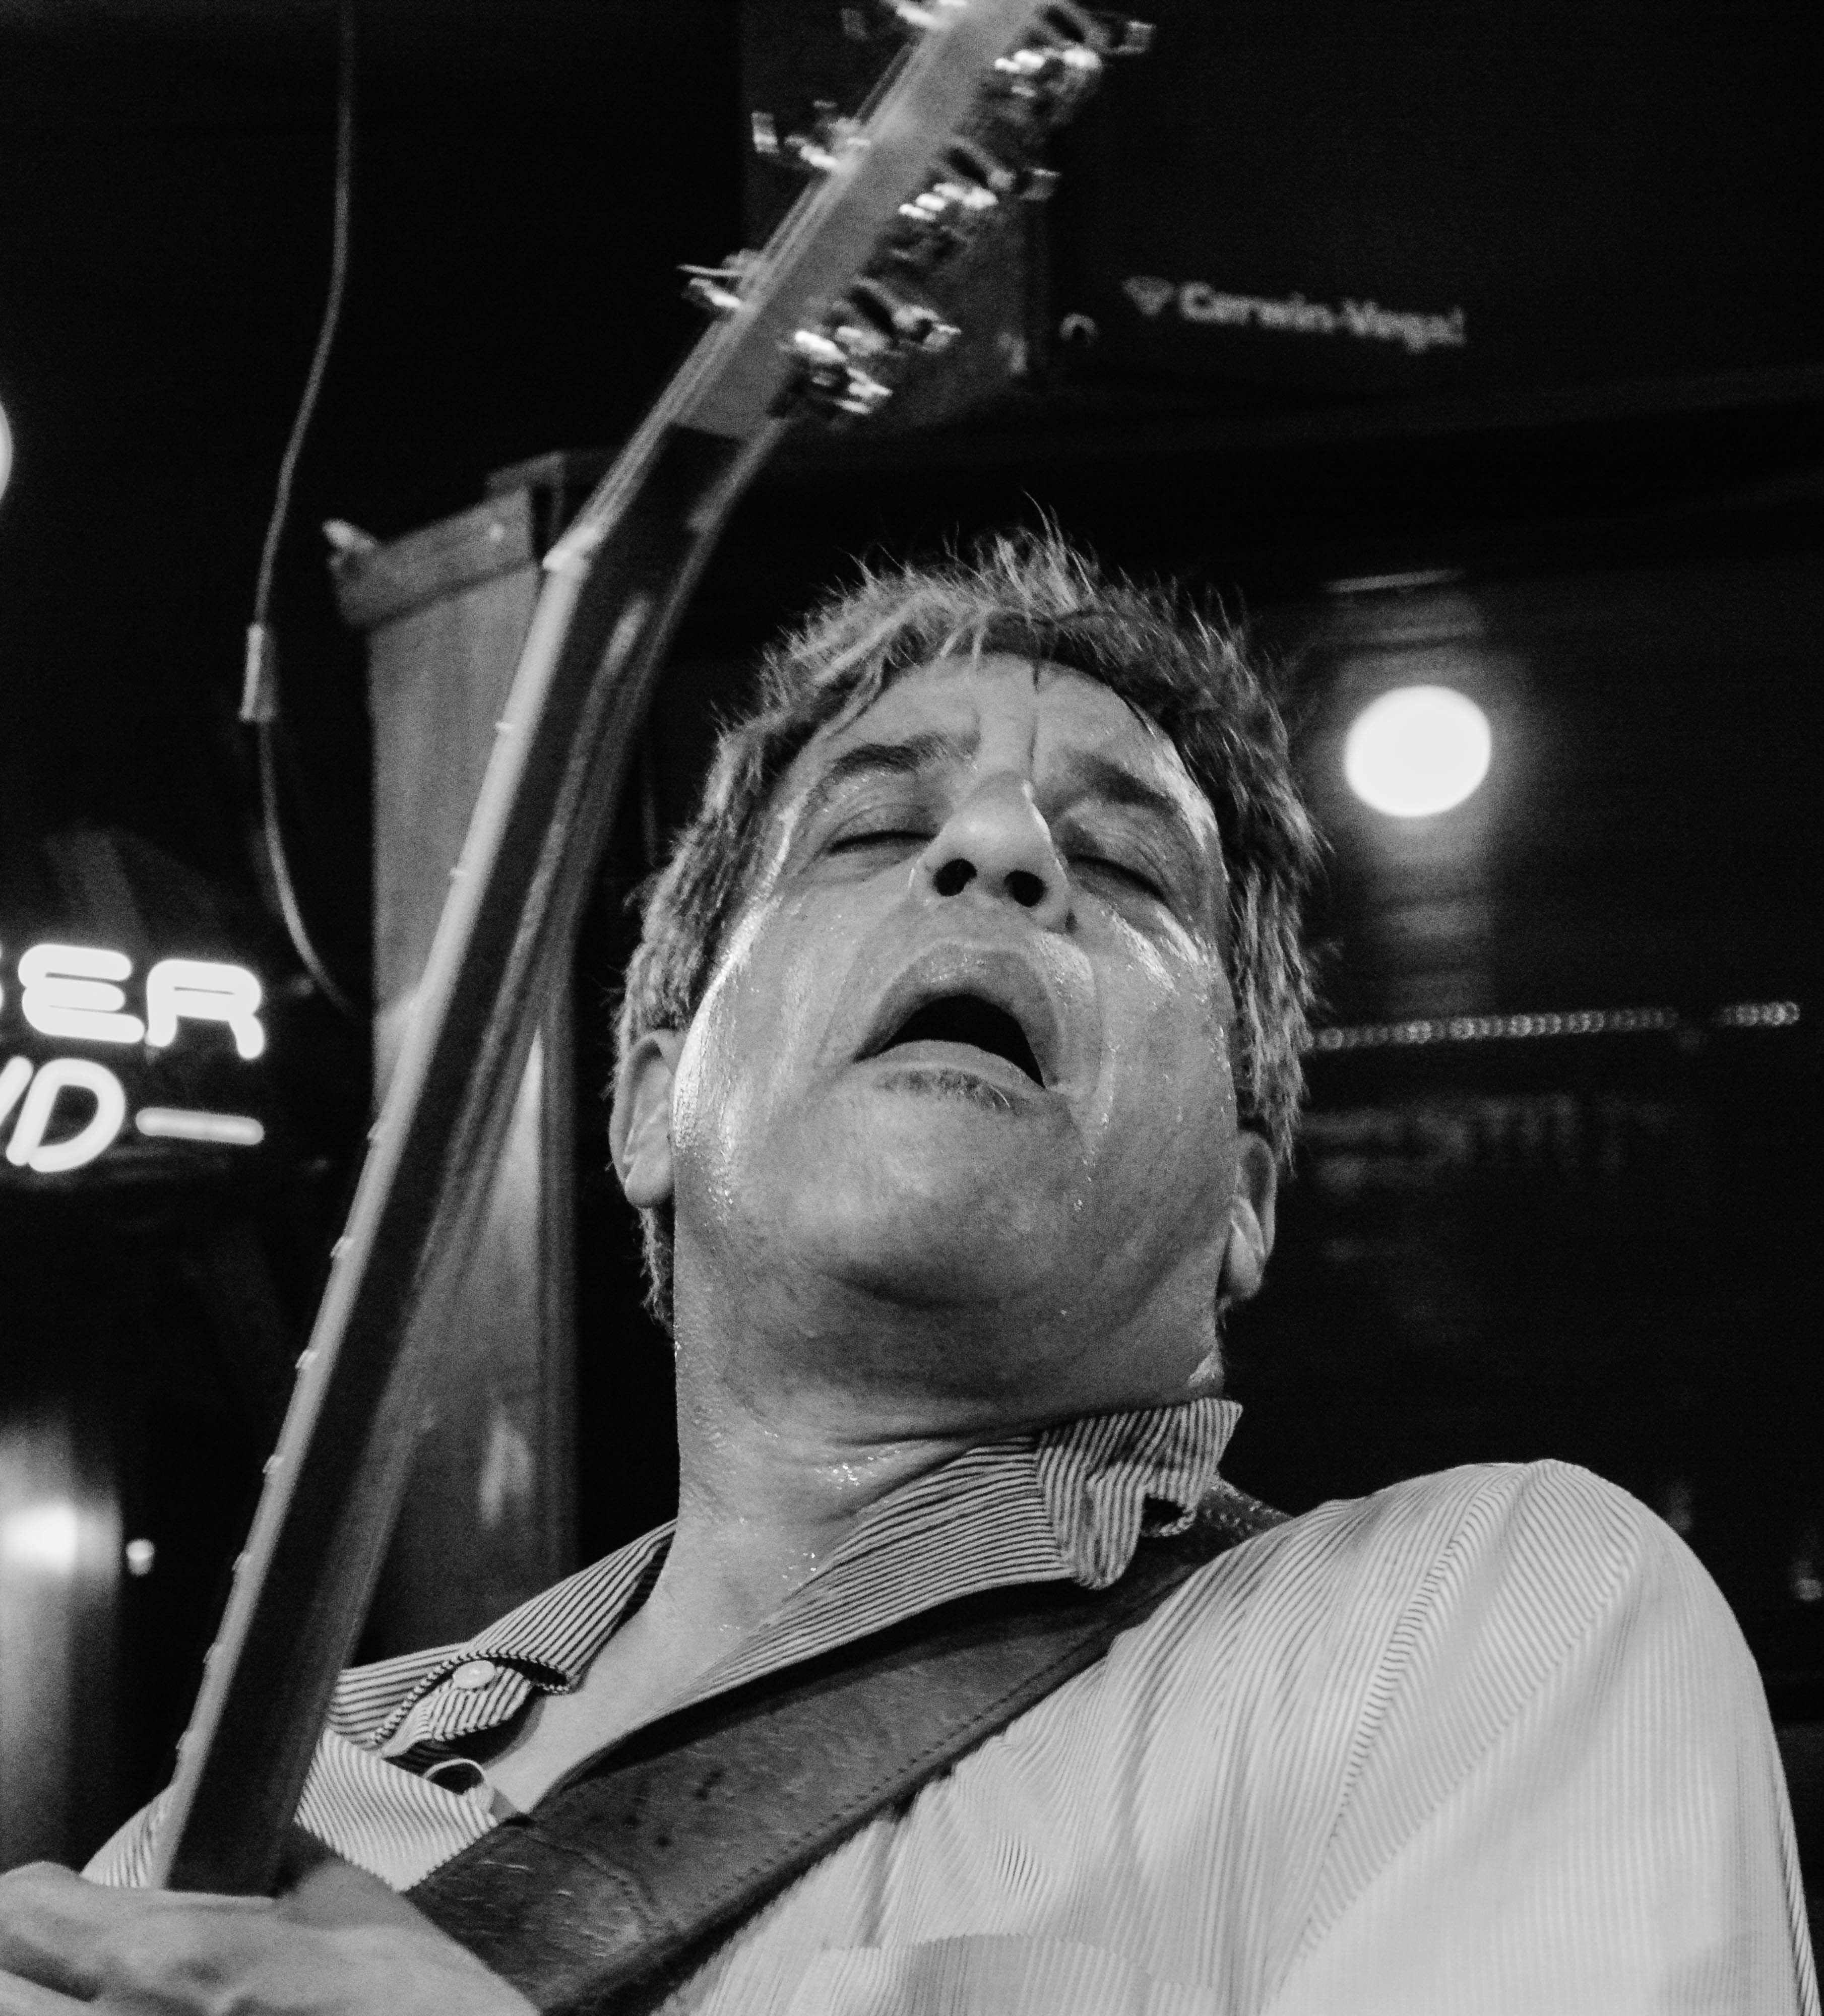
person, music, black and white, white, musician, black, monochrome, singing, photograph, guitarist, chriscainblues, entertainment, monochrome photography